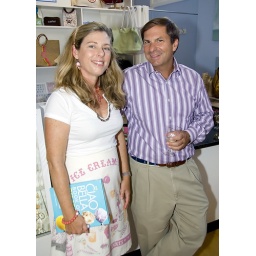
Author F. W. Pearce of Delray Beach signs with his wife Alice at his book signing in Delray Beach